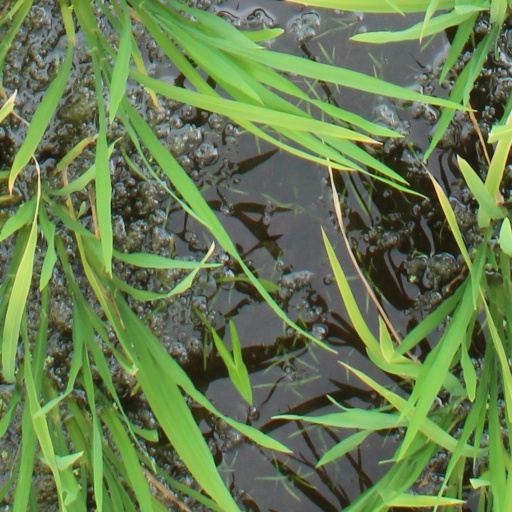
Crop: rice